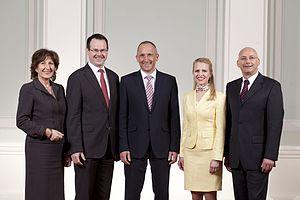
Le gouvernement du Liechtenstein est le corps exécutif de la principauté de Liechtenstein. L'actuel gouvernement a pris ses fonctions le 27 mars 2013. Comme le prévoit la Constitution du Liechtenstein, le gouvernement est composé d'un Premier ministre et de quatre autres ministres.
Le gouvernement Hasler I est le gouvernement du Liechtenstein du 27 mars 2013 au 30 mars 2017.